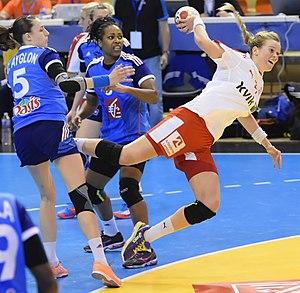
Rencontre France - Danemark lors de la Golden League. A Dijon, le 19 mars 2015.